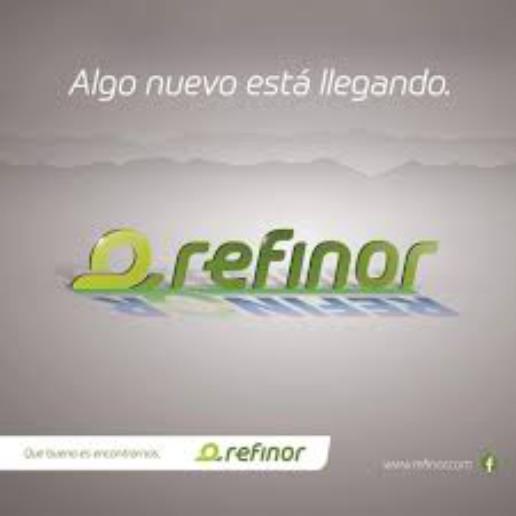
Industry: Electronic